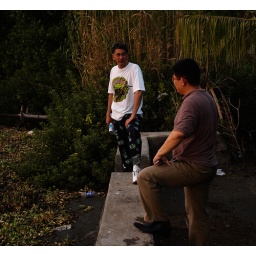
by the blue house